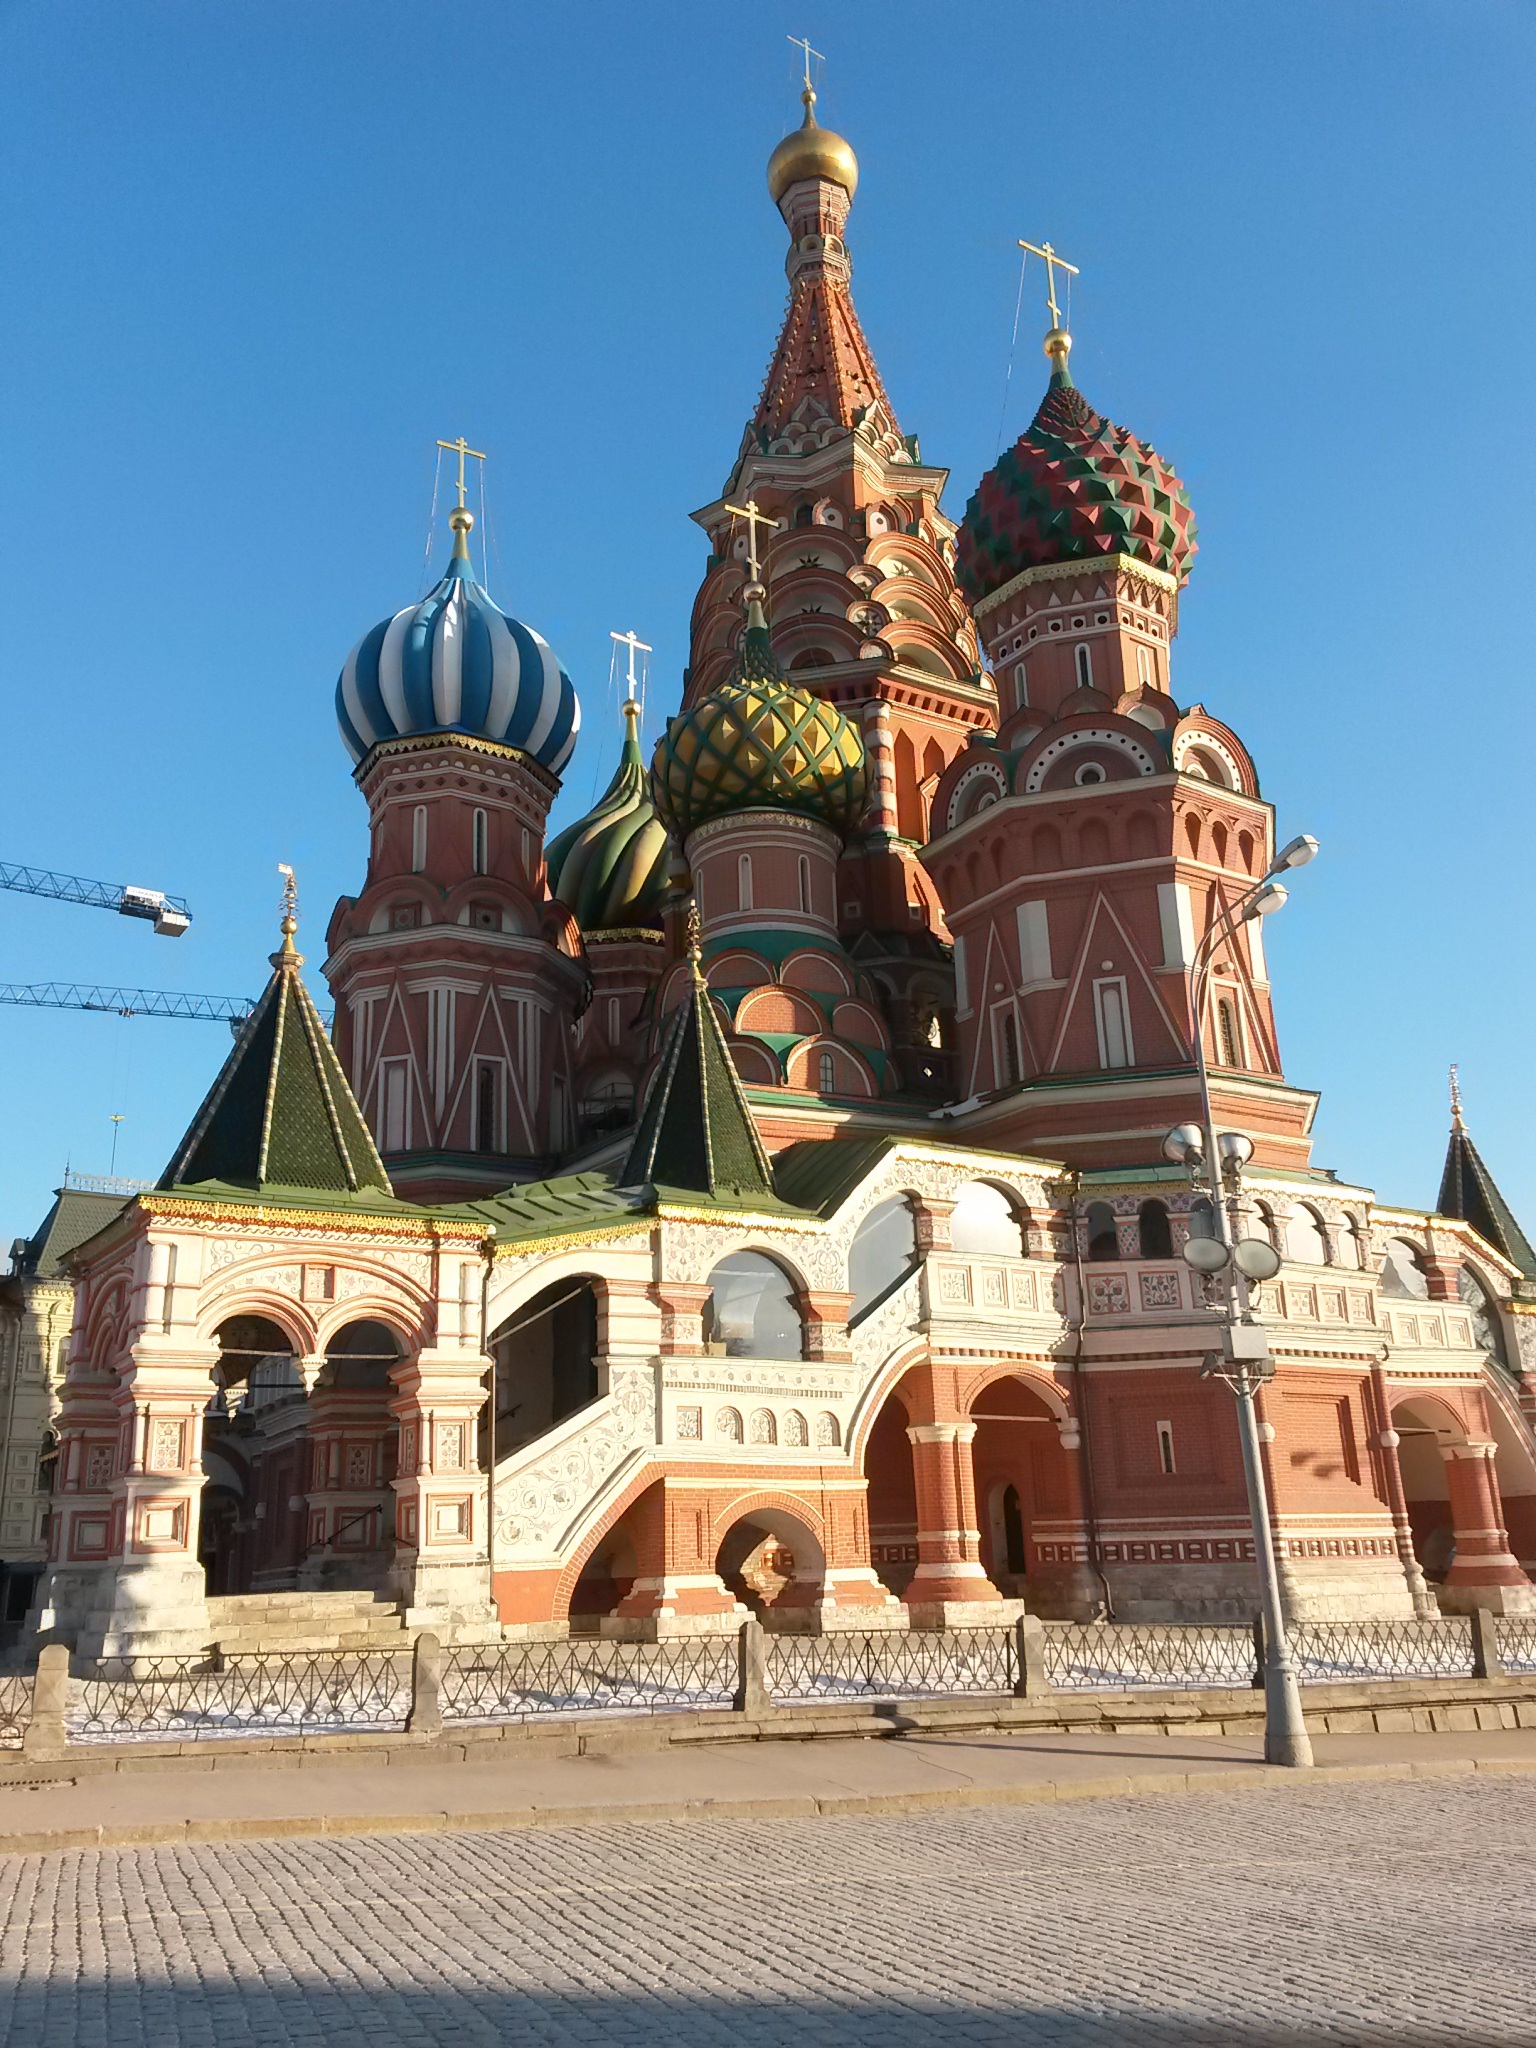
building, palace, tower, landmark, facade, church, cathedral, tourism, place of worship, temple, monastery, russia, kremlin, historic site